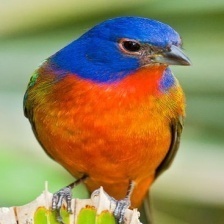
Species: PAINTED BUNTING
Scientific name: PASSERINA CIRIS
ImageNet parent category: indigo_bunting